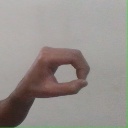
अक्षर: औ